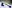
Number: 7